Carbon

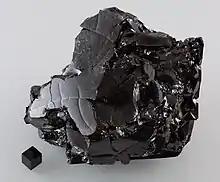
A large sample of glassy carbon

Carbon combines with some metals at high temperatures to form metallic carbides, such as the iron carbide cementite in steel and tungsten carbide, widely used as an abrasive and for making hard tips for cutting tools.